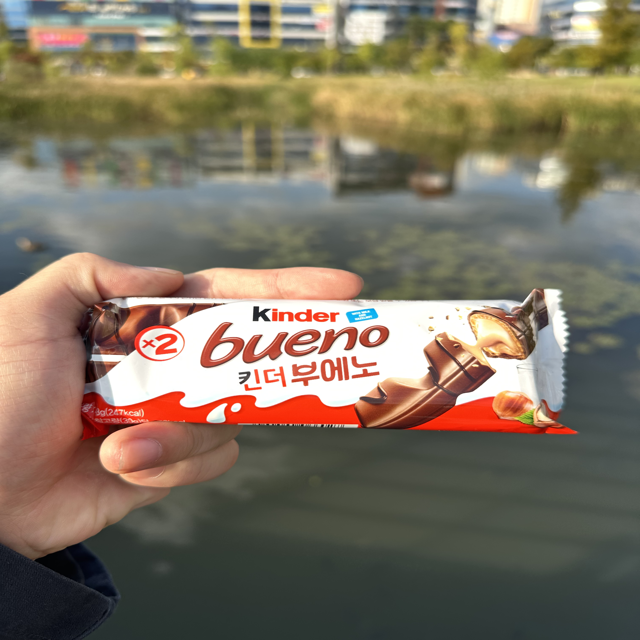
Label: plastics